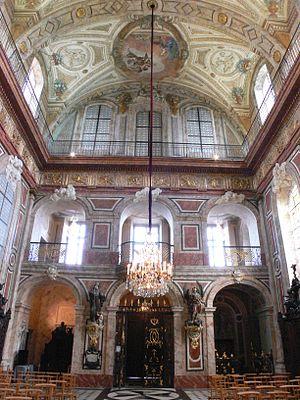
Intérieur de l'église Notre-Dame de Bonsecours à Nancy, Lorraine, France
L’église Notre-Dame-de-Bonsecours de Nancy est un édifice religieux du XVIIIᵉ siècle que l'on doit à l´architecte Emmanuel Héré.
Cette page concerne les événements qui se sont produits au dix-huitième siècle en Lorraine.
Joseph Gilles, dit Provençal, est un peintre lorrain né le 8 mars 1679 et mort le 21 juillet 1749.